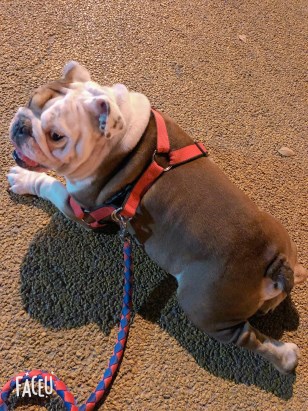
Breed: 1121-n000002-French_bulldog